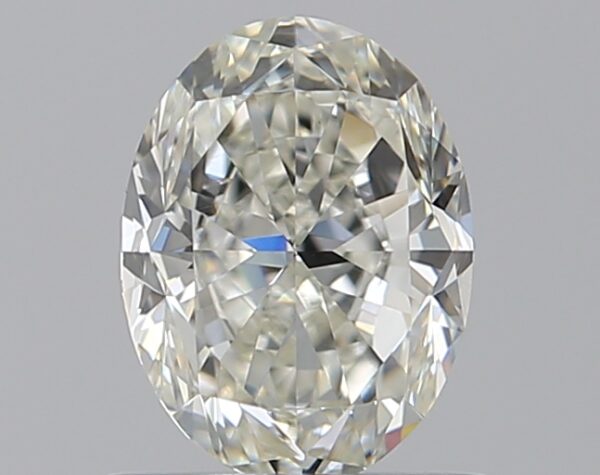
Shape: oval
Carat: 0.8
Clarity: VS1
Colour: I
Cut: VG
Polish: EX
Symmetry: VG
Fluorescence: F
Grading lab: GIA
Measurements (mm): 6.7 x 5.03 x 3.28